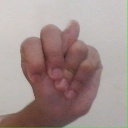
अक्षर: न